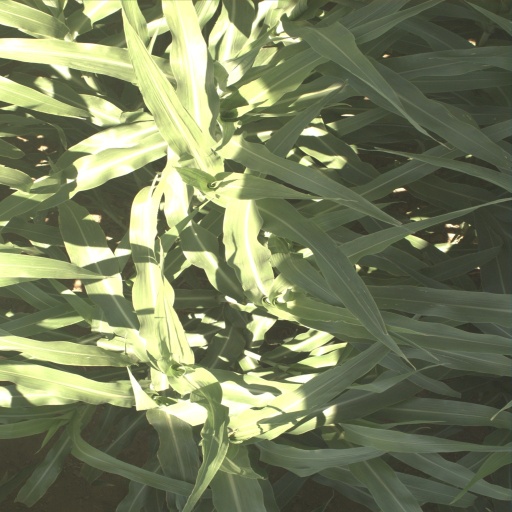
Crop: sorghum